POWER5

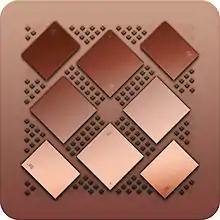
POWER5 MCM

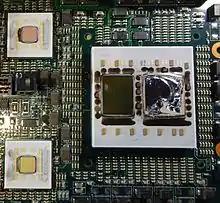
2 way POWER5 CPU, heat-sink removed (damaged CPU die)

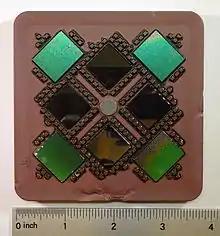
IBM POWER5+ 8-way MCM CPUs and cache chips.

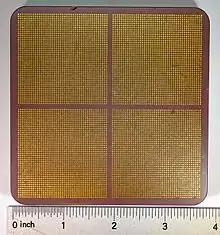
IBM POWER5+ 8-way MCM Interface.

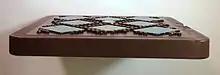
IBM POWER5+ 8-way MCM side view.

The POWER5 is a microprocessor developed and fabricated by IBM. It is an improved version of the POWER4. The principal improvements are support for simultaneous multithreading (SMT) and an on-die memory controller. The POWER5 is a dual-core microprocessor, with each core supporting one physical thread and two logical threads, for a total of two physical threads and four logical threads.